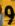
Number: 9